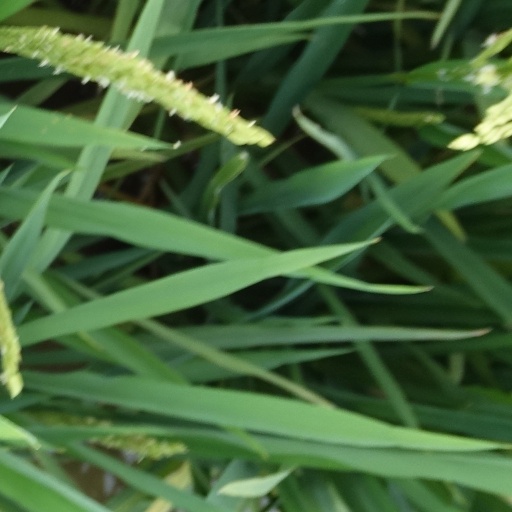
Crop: rice